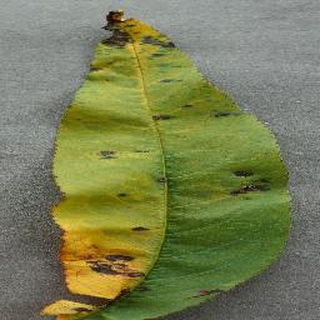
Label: peach_bacterial_spot